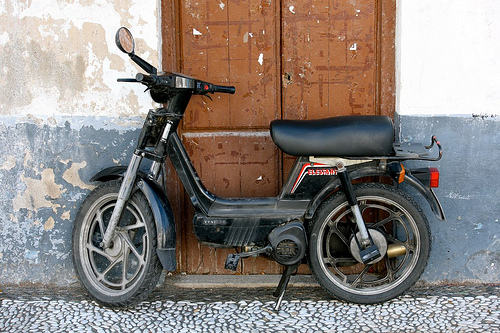
user: Given an image and a question. Answer the question in a short answer. Question: What type of motorcycle is this? Short Answer:
assistant: scooter